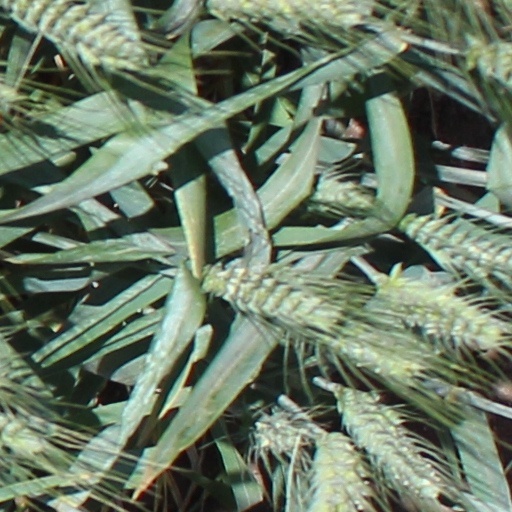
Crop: wheat